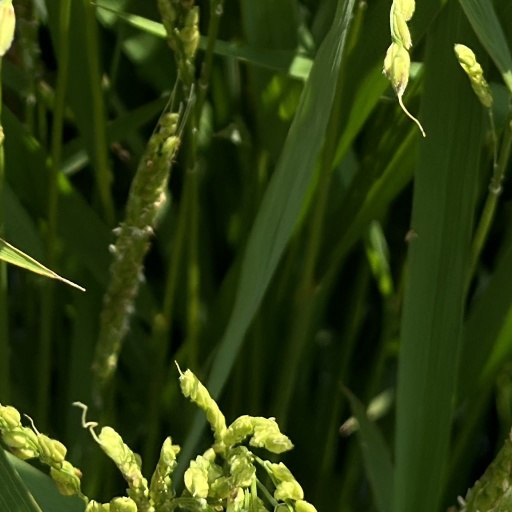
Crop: rice